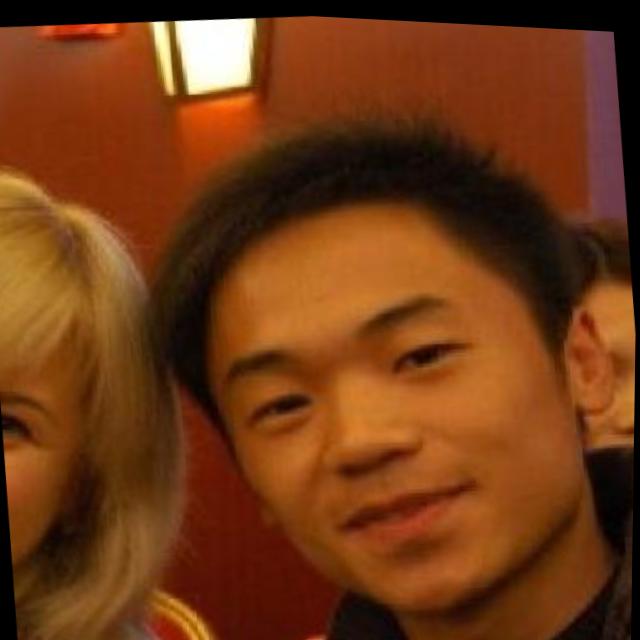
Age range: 21-44